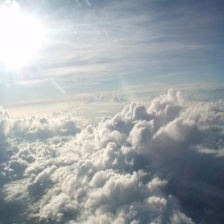
Cloud type: Stratus